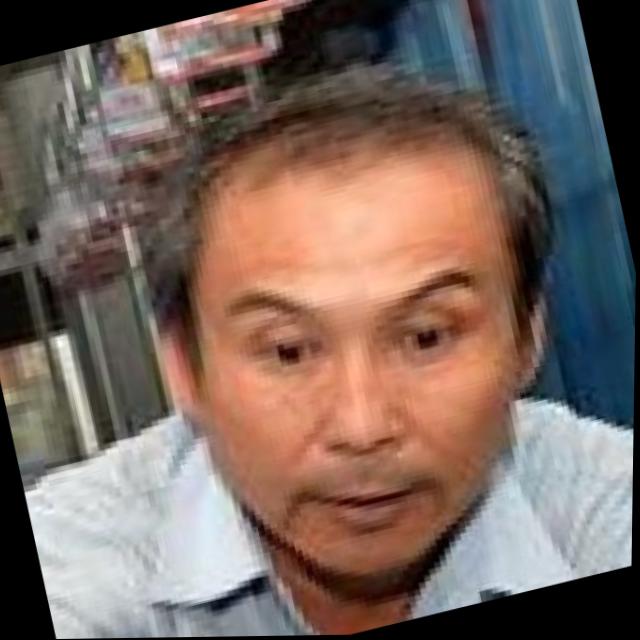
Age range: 45-64